Nick Neidert

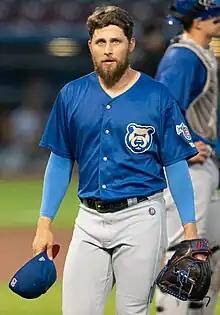
Neidert with the Iowa Cubs in 2023

Nicholas William Neidert (born November 20, 1996) is an American professional baseball pitcher who is a free agent. He has previously played in Major League Baseball (MLB) for the Miami Marlins.